Church and Monastery of St Catherine, Valletta

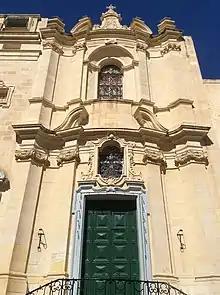
The church's façade in 2017

St Catherine's Monastery is a monastery in Valletta, Malta which houses cloistered nuns of the Second Order of Saint Augustine. It incorporates the Church of the Presentation of Our Lady, which is more commonly known as the Church of St Catherine. The church and monastery were built in the 18th century and they replaced a previous monastery which had been housed in a 16th-century palace.